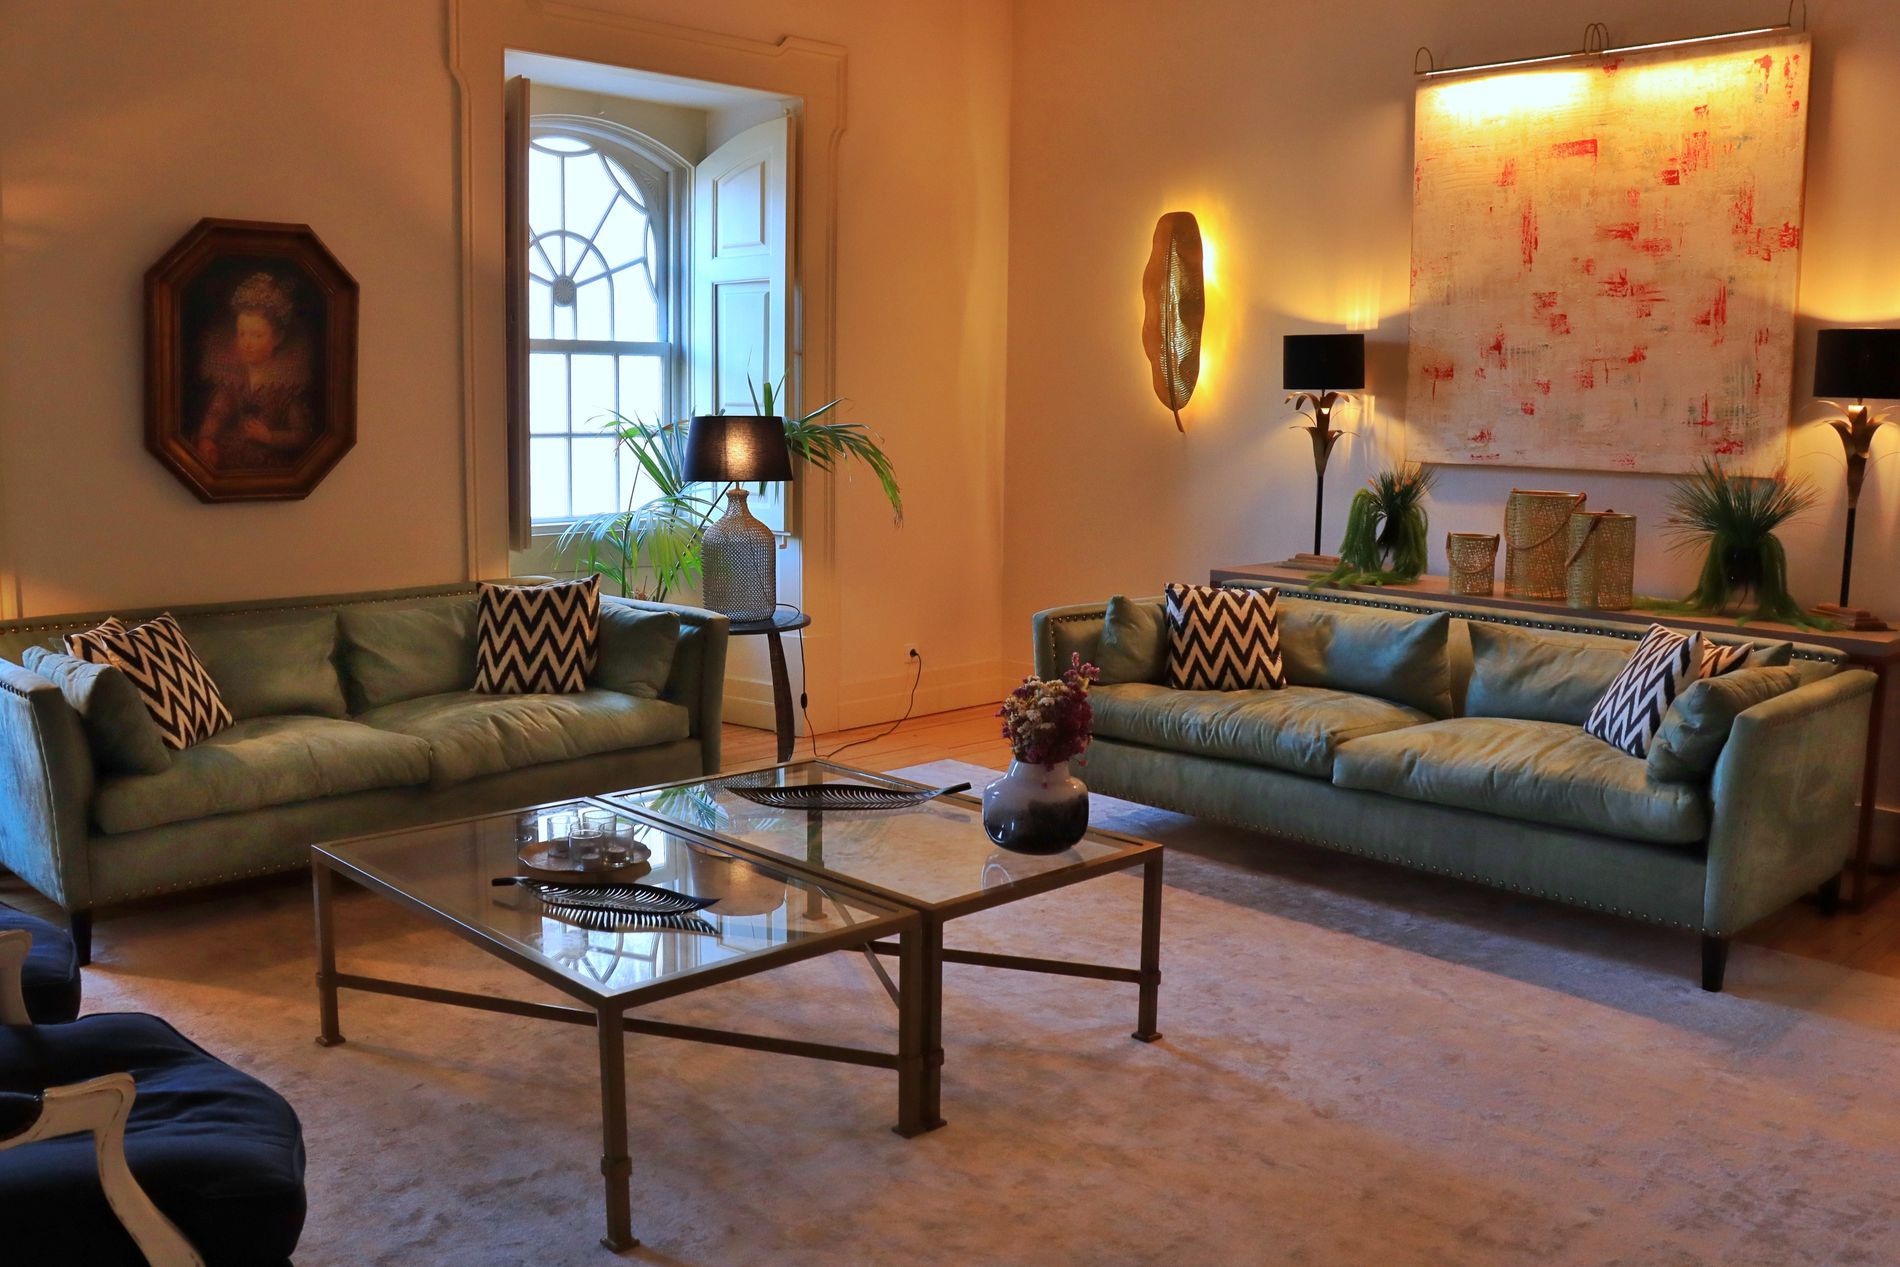
A living room
This image showcases a  living room that contains couches with pillows, a table in the middle, and lamps with yellow lights.
This is a wide-angle photo of a modern living room with yellow lights and home decor, including a table and couches. The color palette of this photo features sage green, black, and white from the couches and pillows, golden yellow from the lamps, and brown from the table. The atmosphere is warm and inviting.
Labels: Architecture, Building, Furniture, Indoors, Living Room, Room, Couch, Home Decor, Table, Coffee Table, Lamp, Person, Interior Design, Rug, Cushion, Waiting Room, Reception, Reception Room, Floor, Table Lamp, Flooring, Vase, vase, pillows, Table Lamps, Couches
Camera: Canon Canon EOS M50m2
Lens: EF-M18-150mm f/3.5-6.3 IS STM
Aperture: F6.3
Exposure: 1/40 sec
ISO: 800
Focal length: 18.0 mm